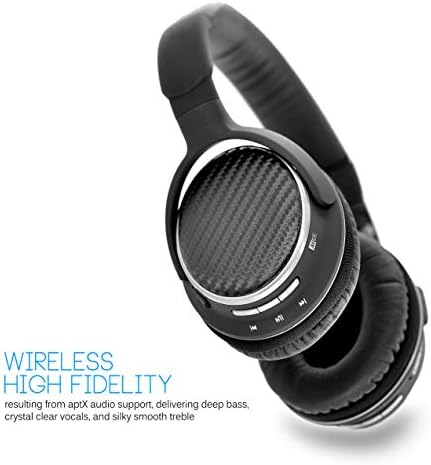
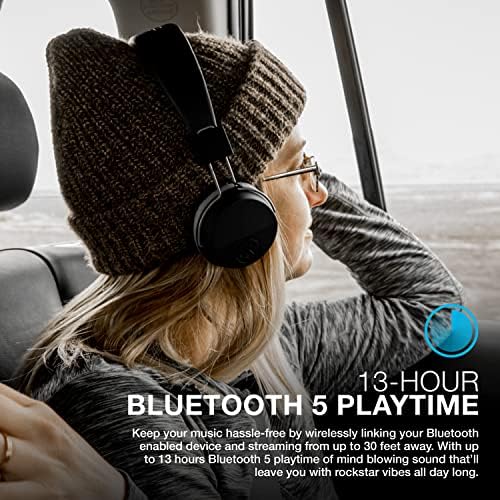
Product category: headphones
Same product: no